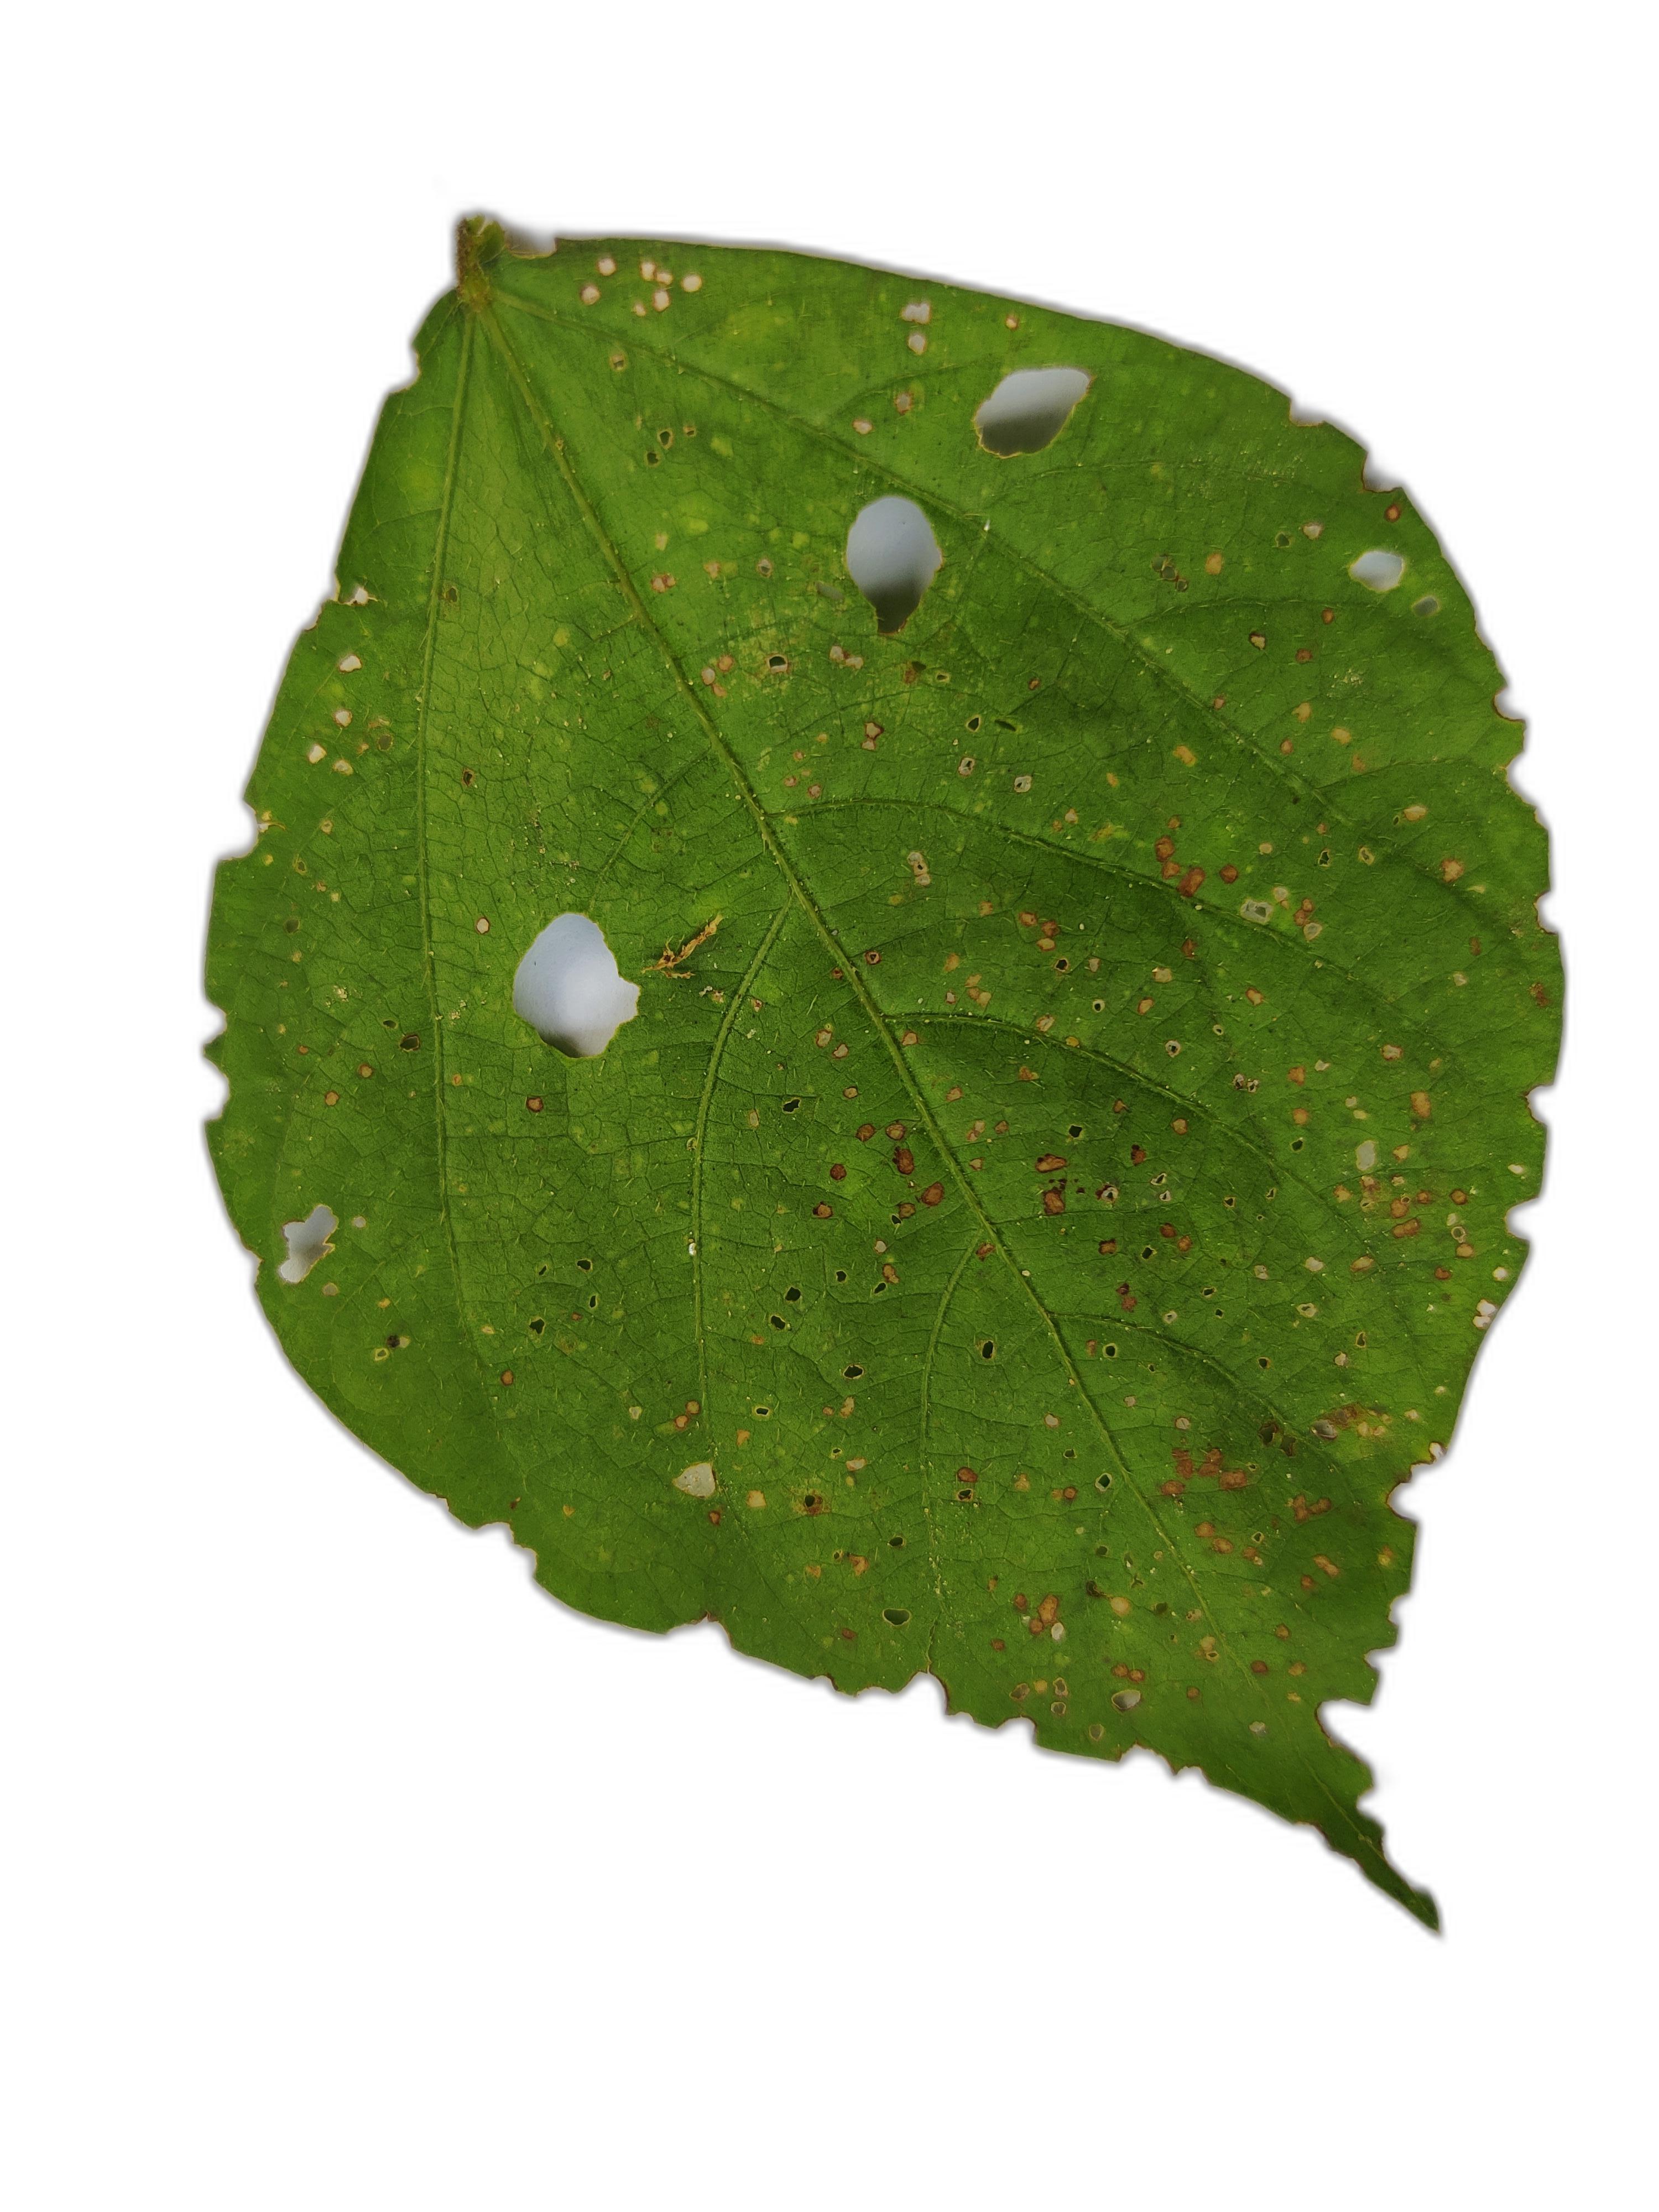
Label: Cercospora leaf spot